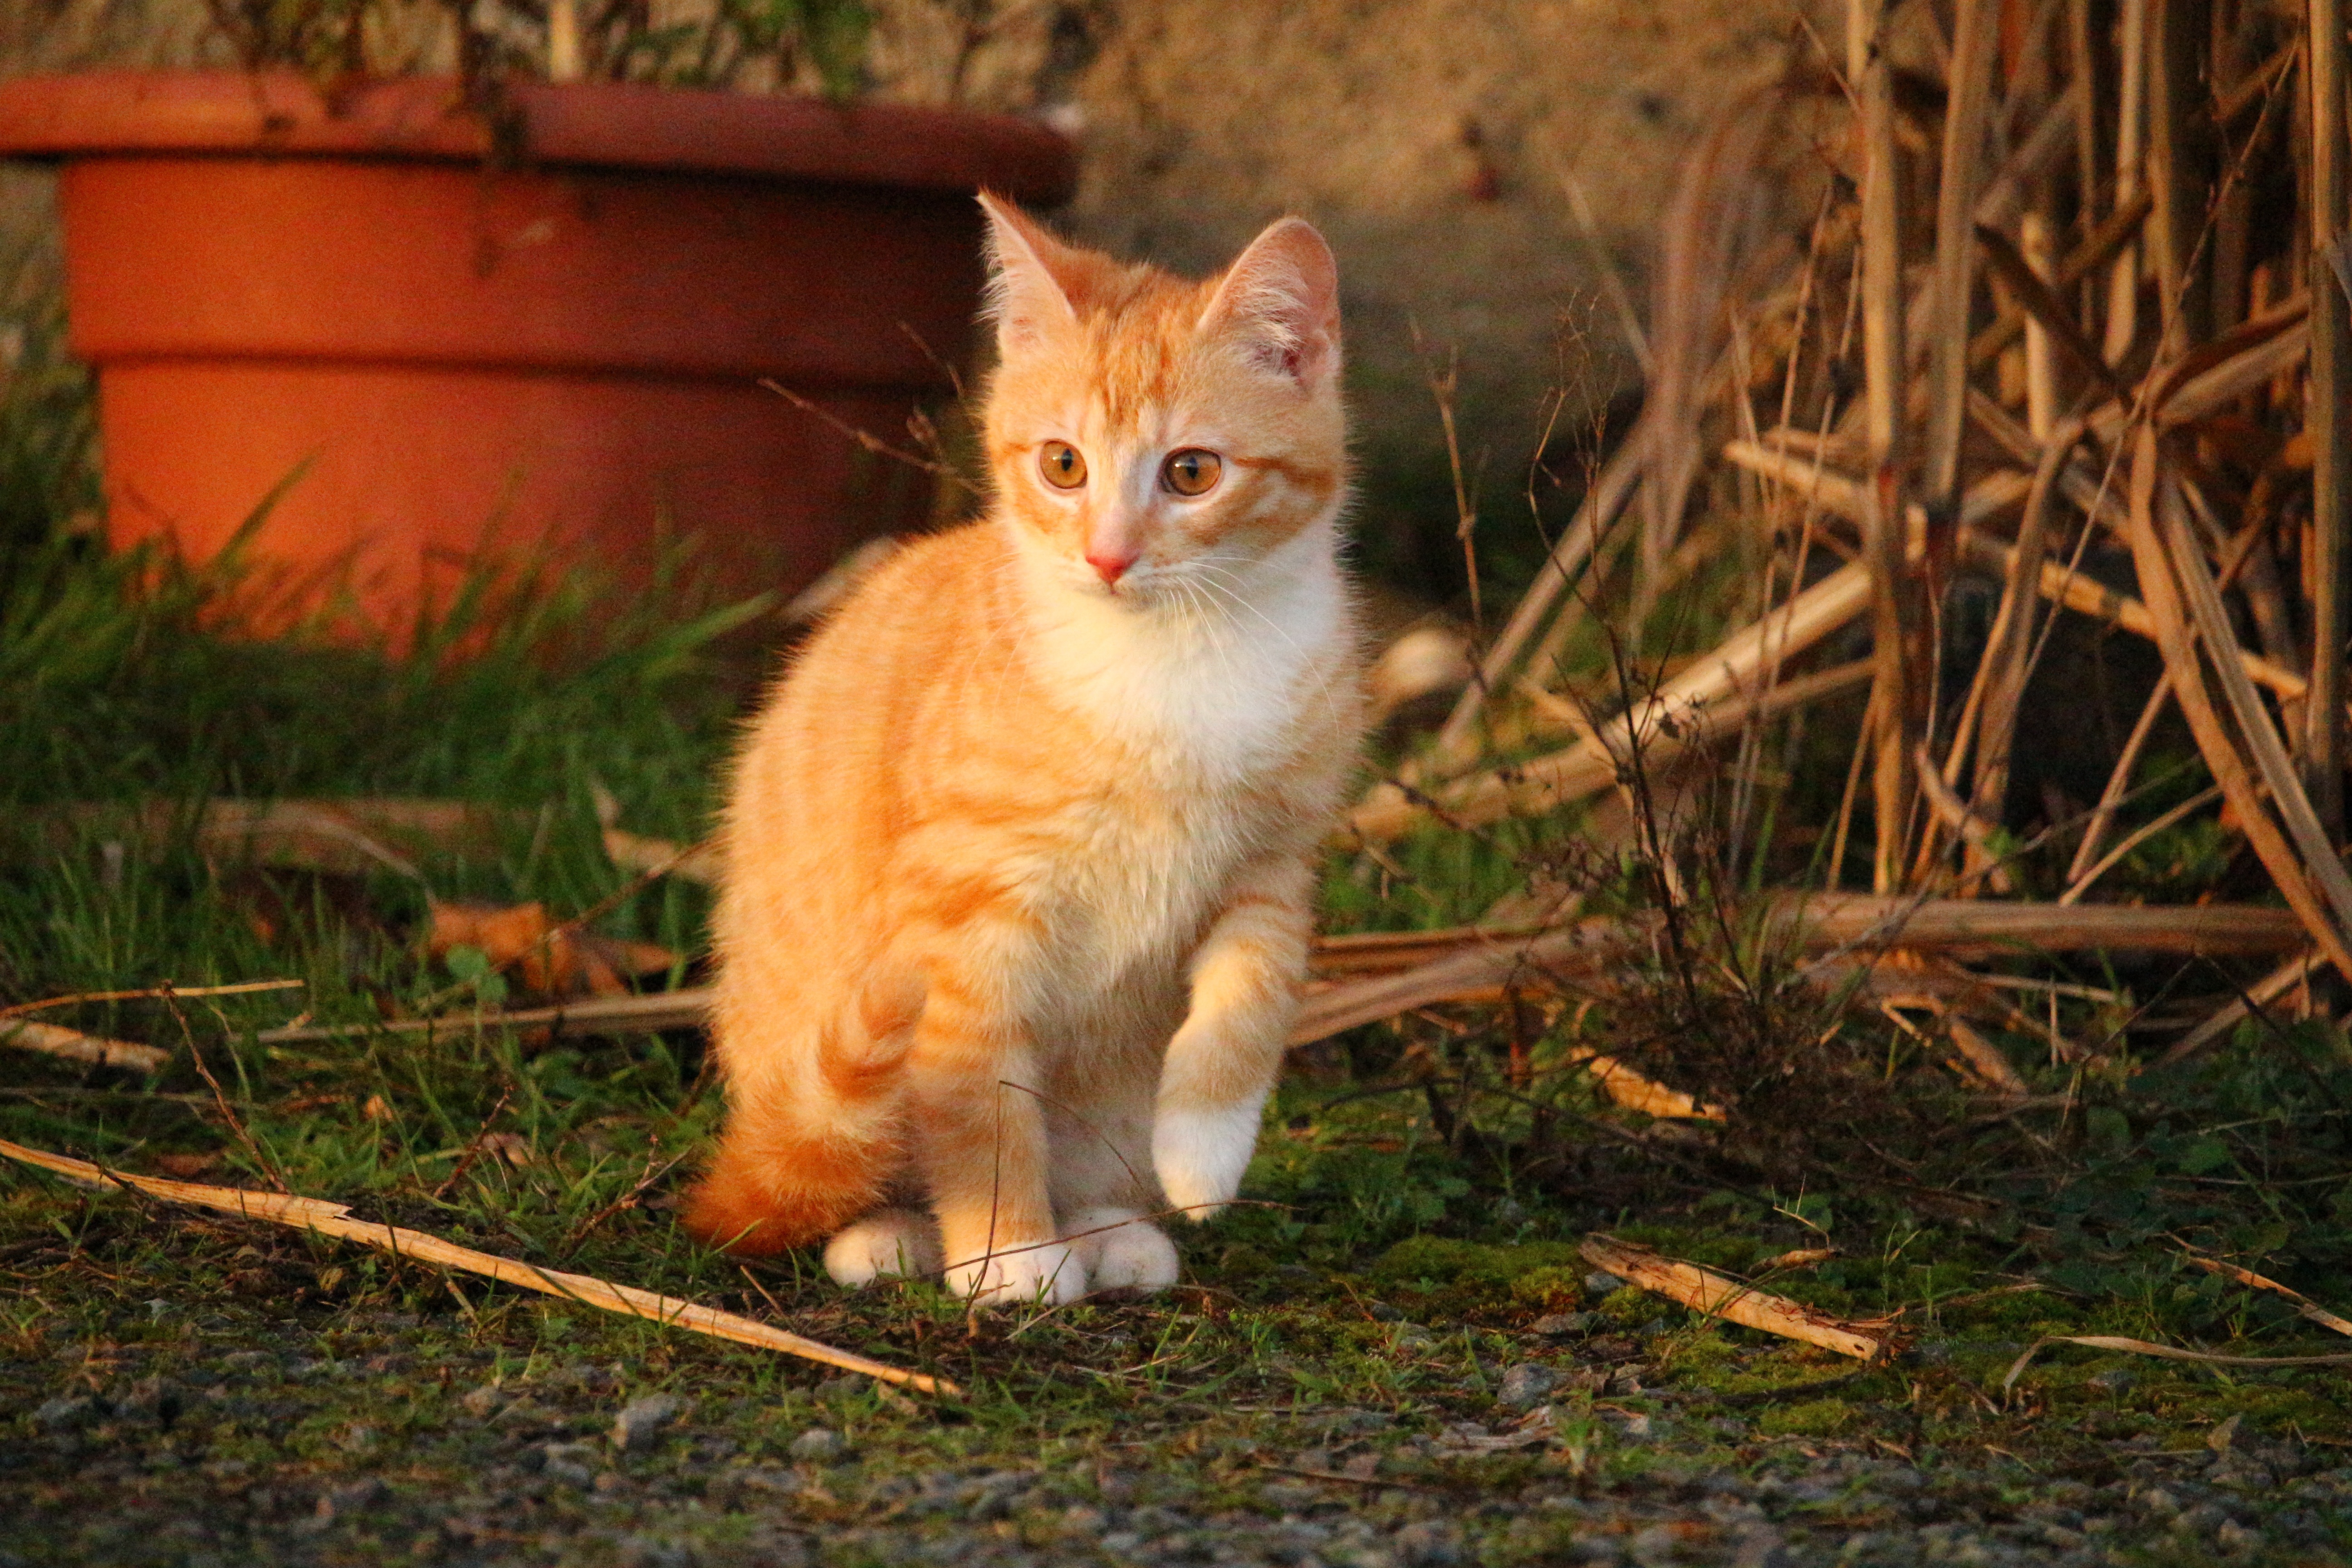
kitten, cat, mammal, fauna, whiskers, vertebrate, young cat, red mackerel tabby, red cat, cat baby, wild cat, small to medium sized cats, cat like mammal